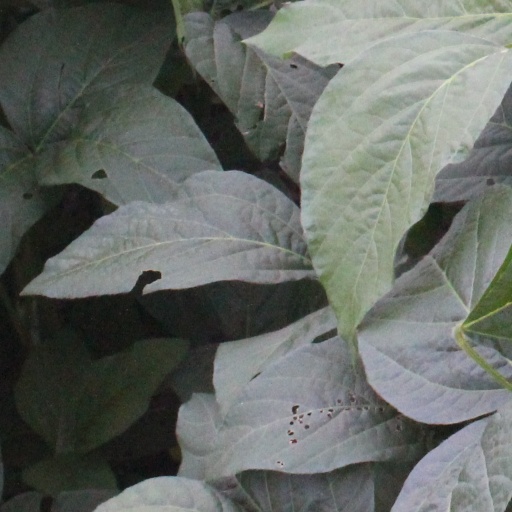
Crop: soybean